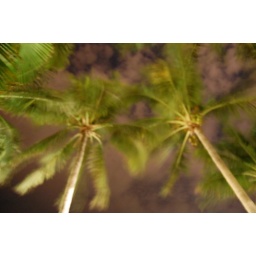
Oooh, palm trees and sky in Key West.